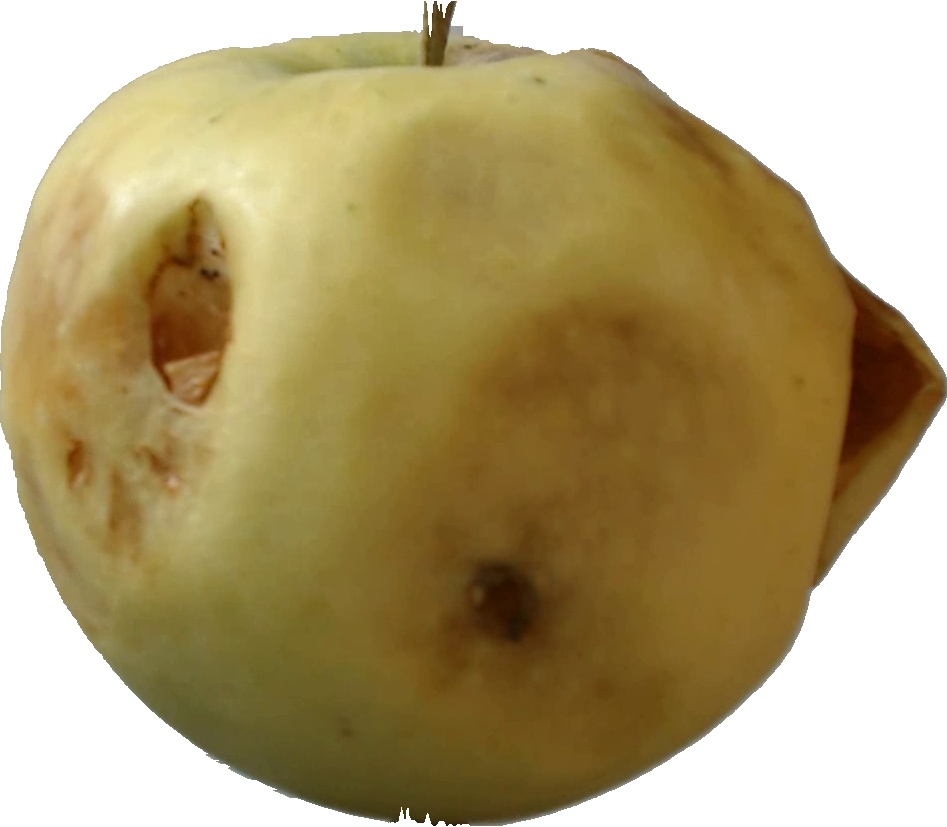
Label: apple_hit_1